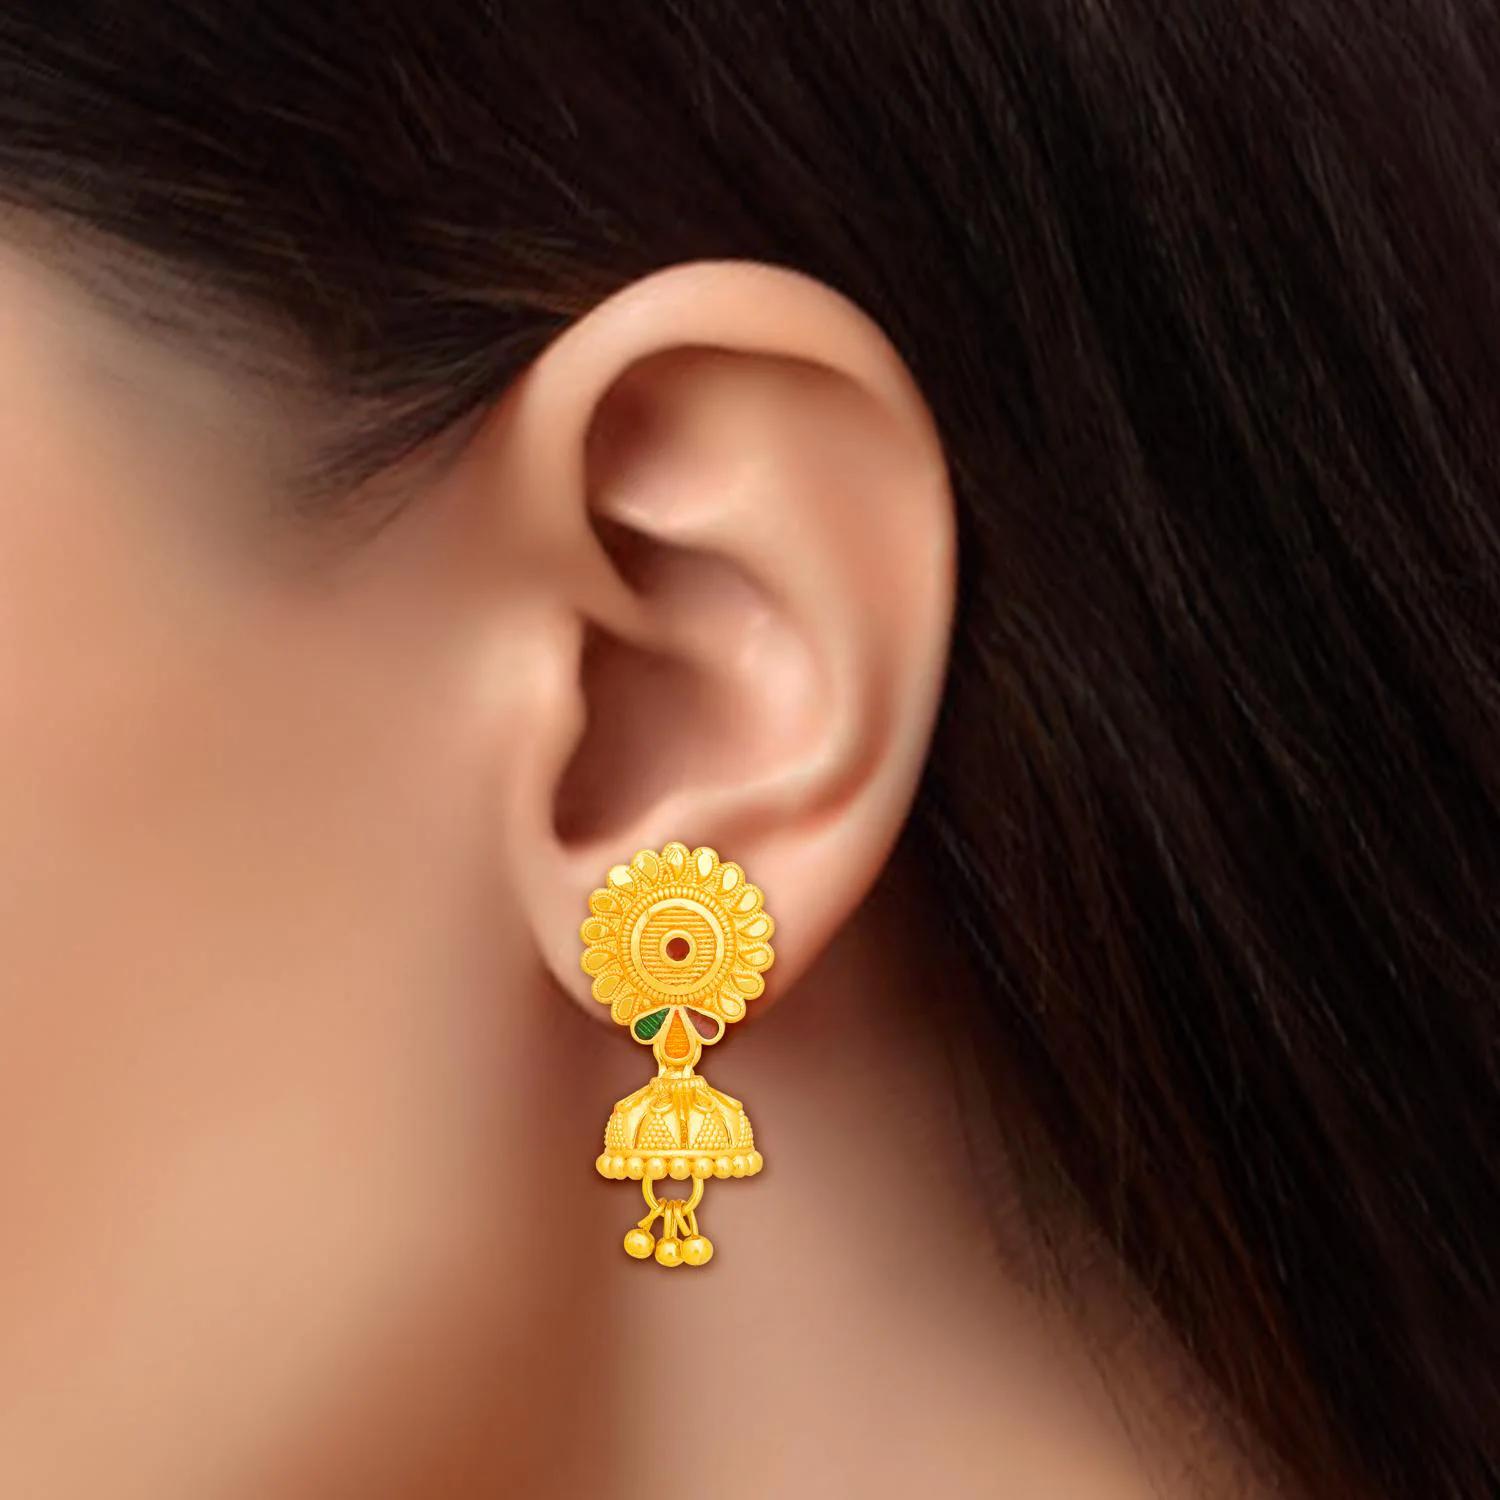
arch fashion Traditional Gold Platted New Jumkhi Earrings Collection ERG2106
Type: Earrings
Brand: arch fashion
Price: Rs. 179
Traditional 1gm Gold Plated South Screw Back Alloy Jhumka Earring. This Look Like a Real Gold Jewellery made of CAD/CAM design. This Jhumki,s are Gold and Micron plated finished which are light weight and safe for your Beautiful skin. Traditional 1gm Gold Plated South Screw Back Alloy Jhumka Earring. This Look Like a Real Gold Jewellery made of CAD/CAM design. This Jhumki,s are Gold and Micron plated finished which are light weight and safe for your Beautiful skin.